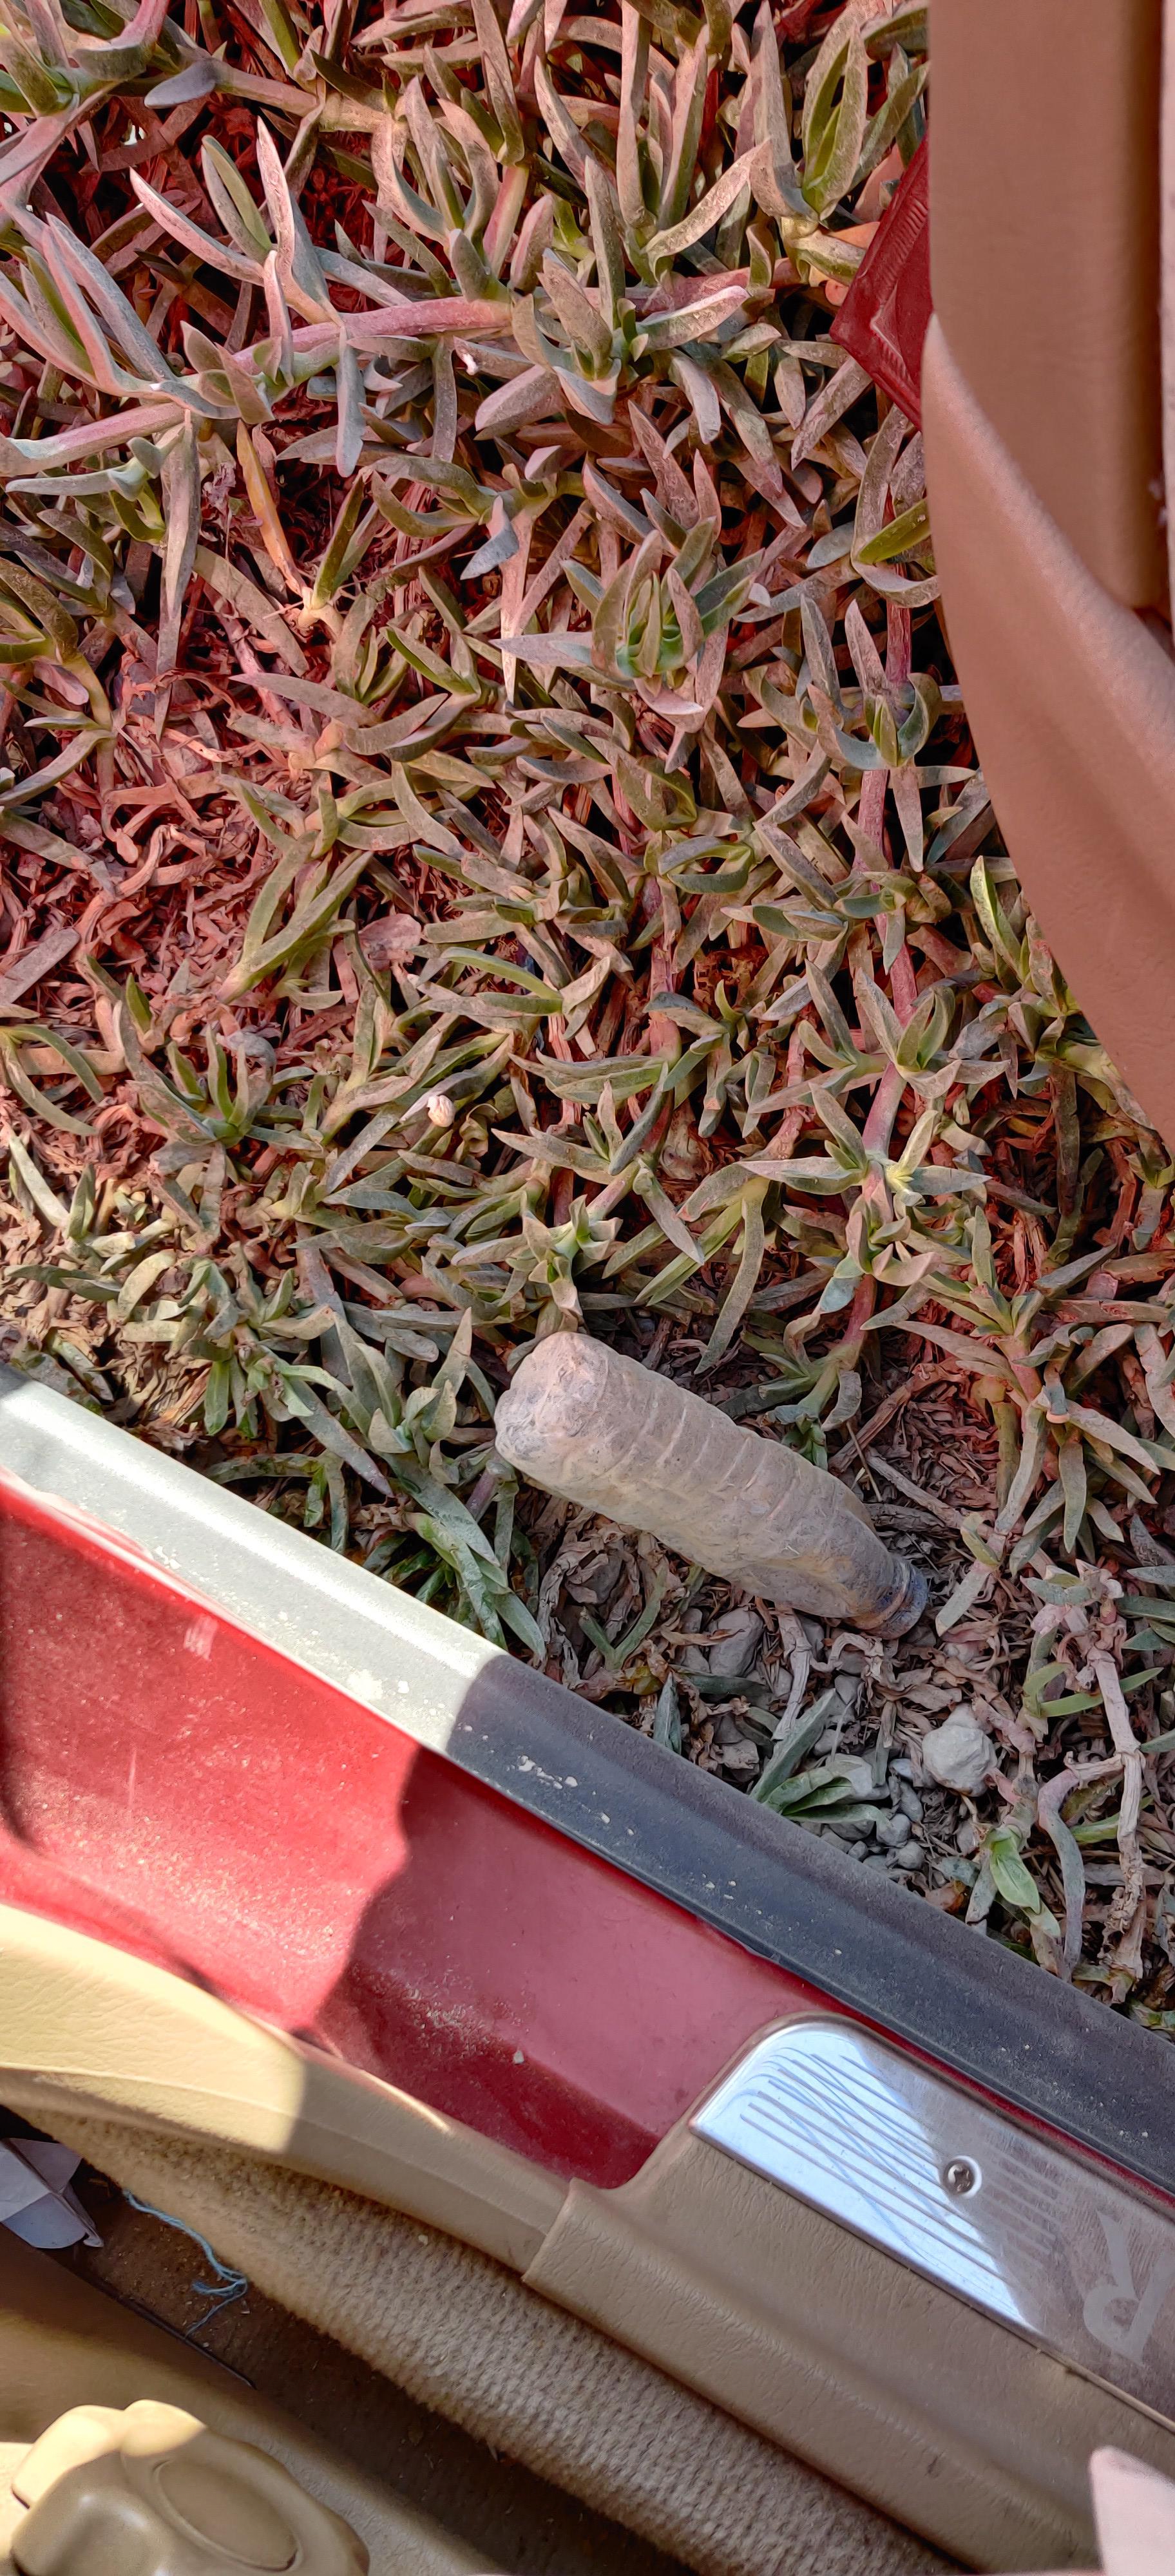
Object: Clear plastic bottle (Bottle)

Object: Plastic bottle cap (Bottle cap)

Object: Normal paper (Paper)

Object: Rope & strings (Rope & strings)